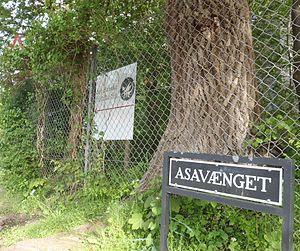
Det Danske Filmstudie
Det Danske Filmstudie på Blomstervænget/Asavænget i Kongens Lyngby.
Det Danske Filmstudie er et dansk filmstudie i Kongens Lyngby. Den er en af Danmarks ældste filmbyer. Siden 1936 har det danske filmstudie, tidligere ASA Film, lagt scener til nogle af største danske film succeser som; De Røde Heste, Zappa, Den eneste ene og En kort en lang og internationale storfilm som Breaking the Waves og Åndernes Hus.